María Clemencia de Santos

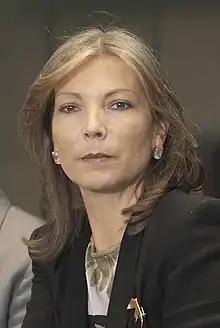
Rodríguez de Santos in January 2014

María Clemencia "Tutina" Rodríguez de Santos (née Rodríguez Múnera, 13 November 1955) is a Colombian graphic designer who served as first lady of Colombia from 2010 to 2018 as the wife of President Juan Manuel Santos. Rodríguez de Santos is the second first lady to serve two consecutive terms after Lina Moreno de Uribe.